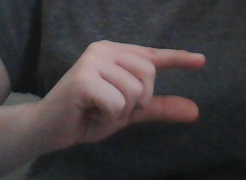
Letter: dal